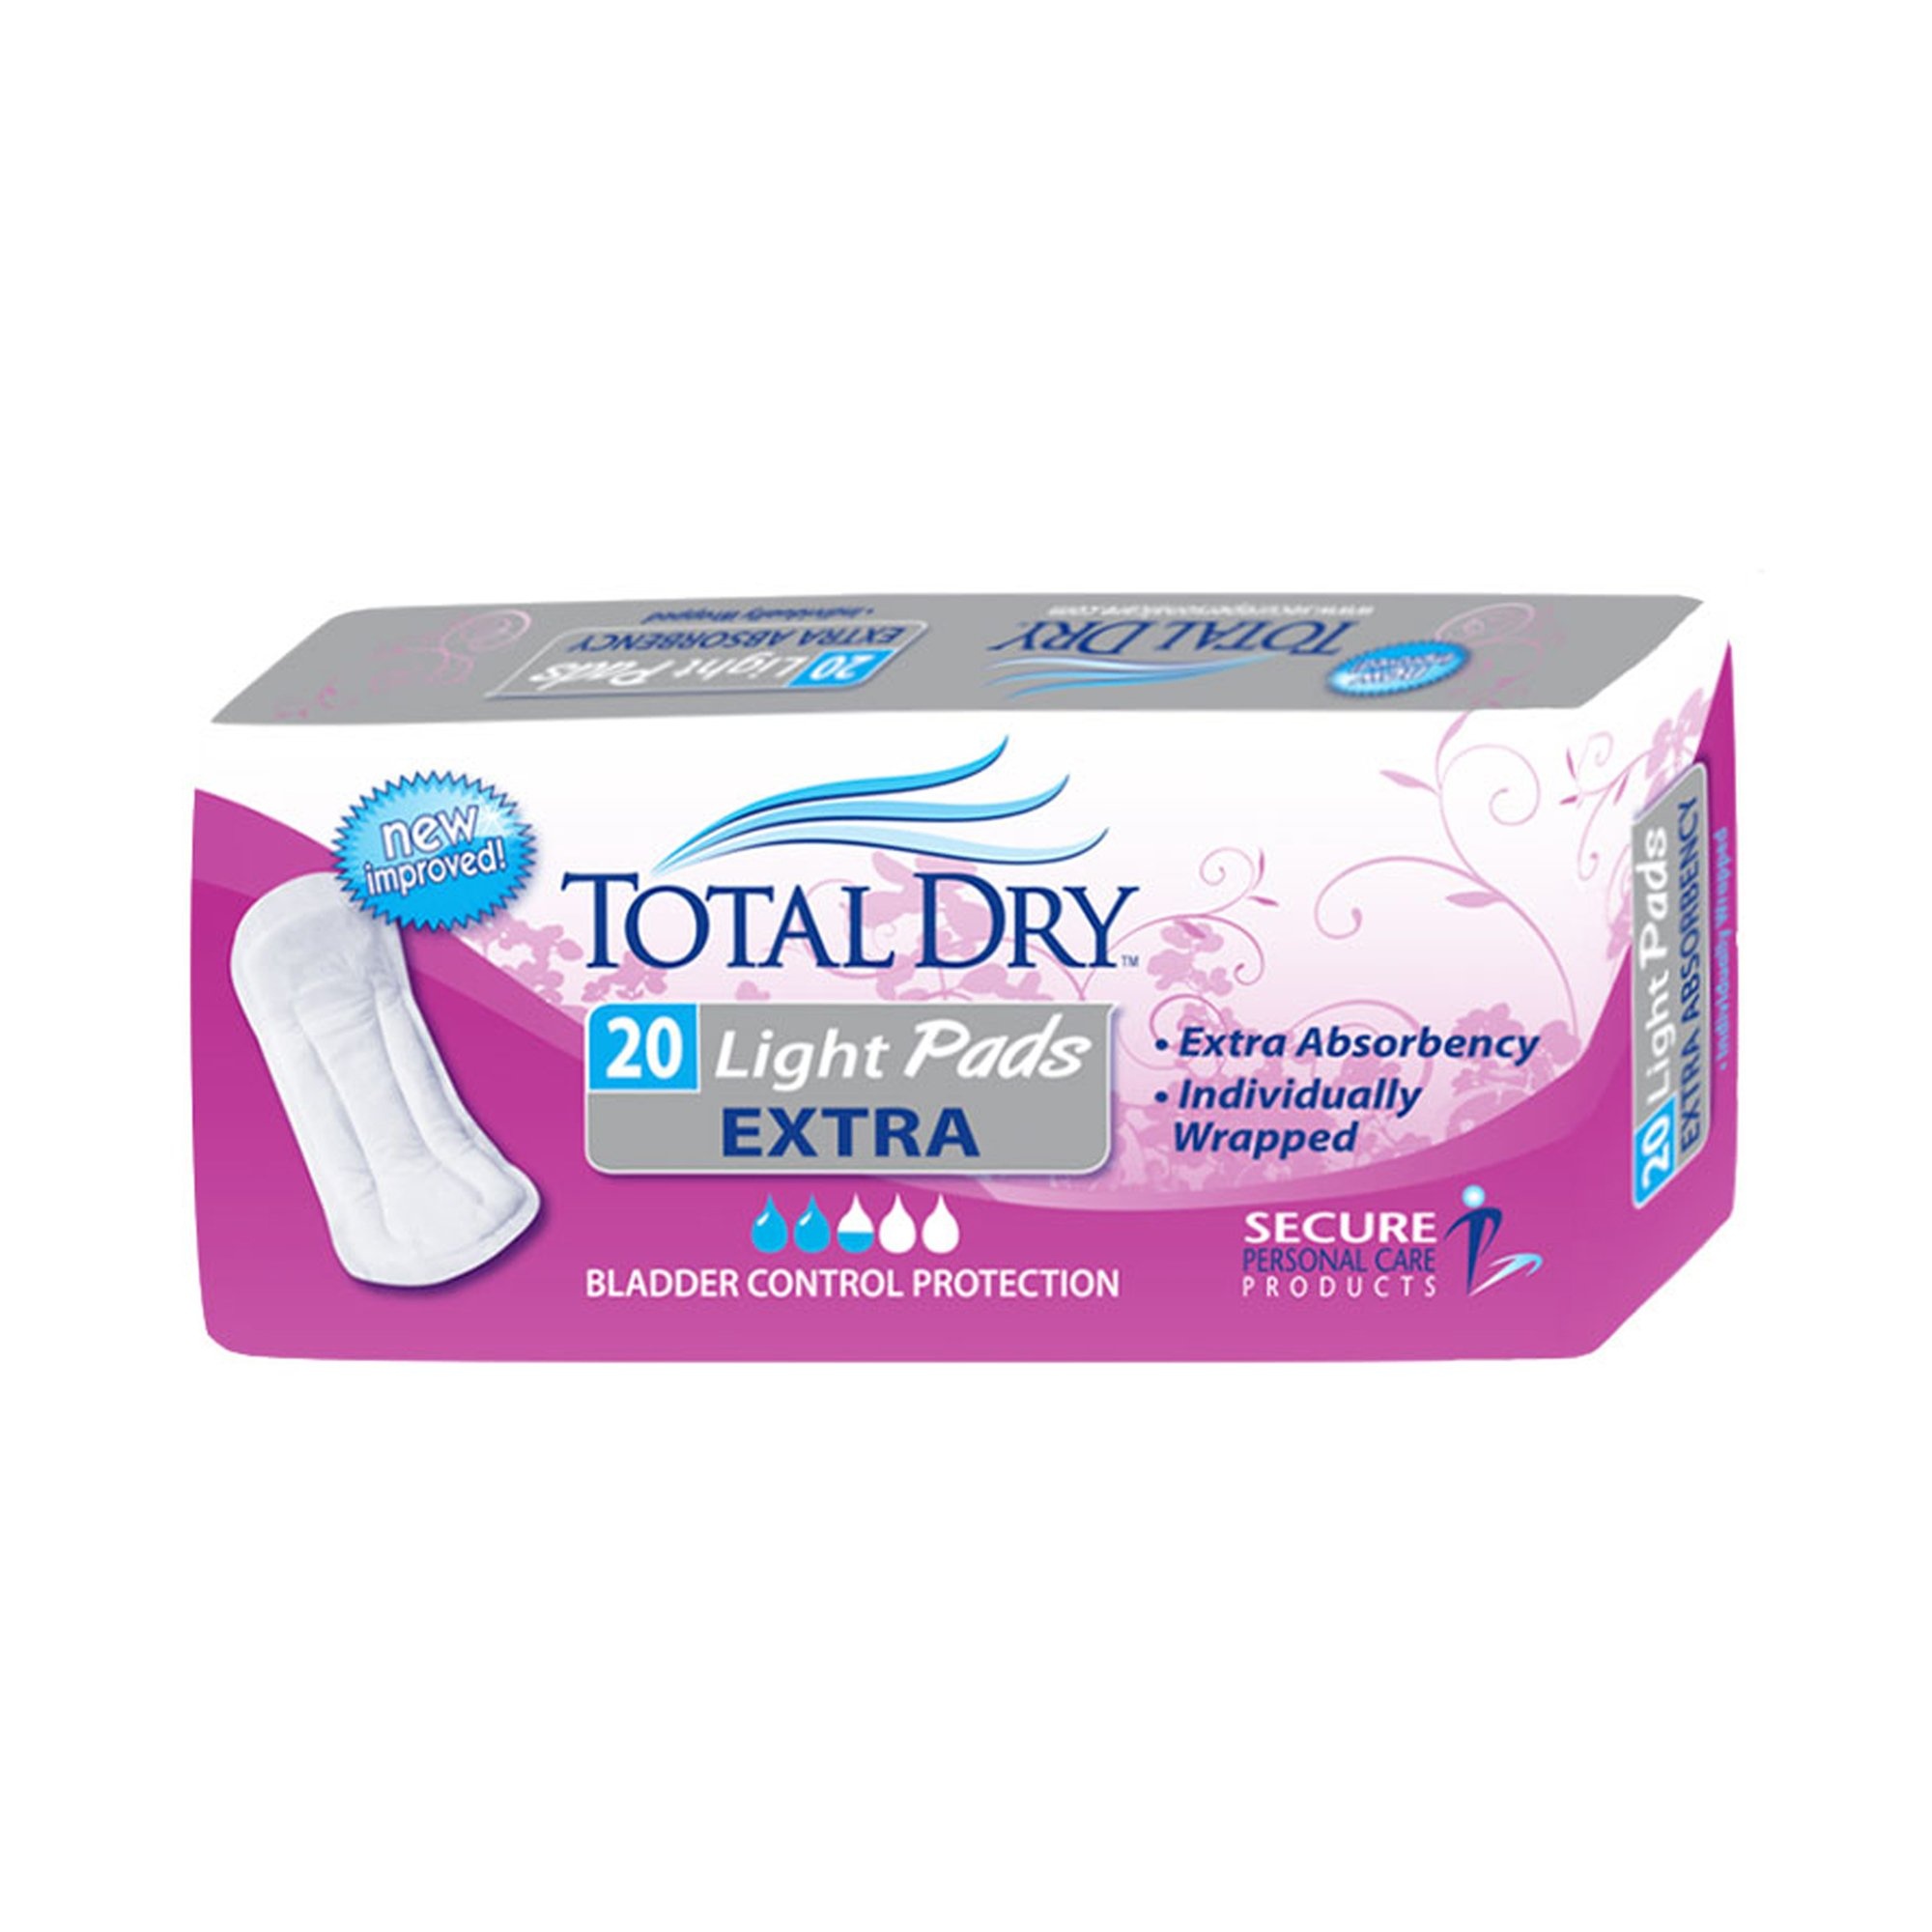
Always® Discreet Bladder Control Pad, Size 3
Thin and flexible liners contour to your natural shape for a discreet, barely noticeable fit RapidDry Core holds up to 5x the average bladder leak LeakGuards help keep wetness away from edges Exclusive OdorLock Technology neutralizes odors instantly and continuously
Brand: Procter & Gamble
Category: Health & Beauty > Personal Care > Feminine Sanitary Supplies > Feminine Pads & Protectors